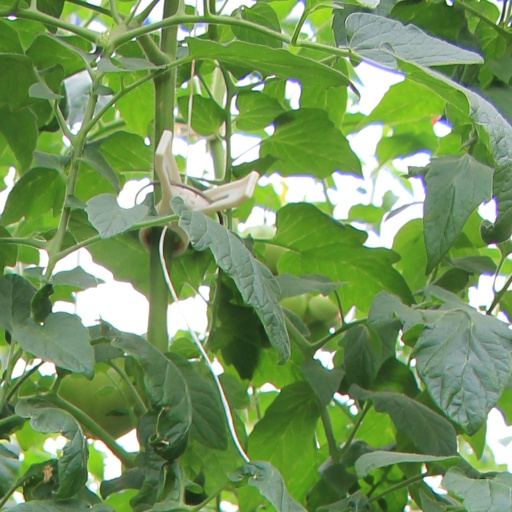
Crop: tomato